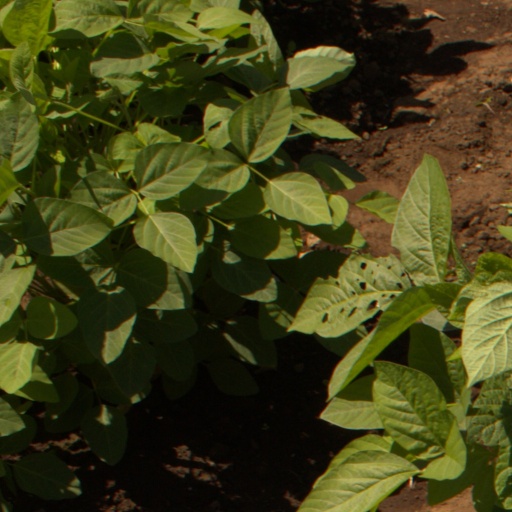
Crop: soybean